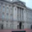
Label: castle